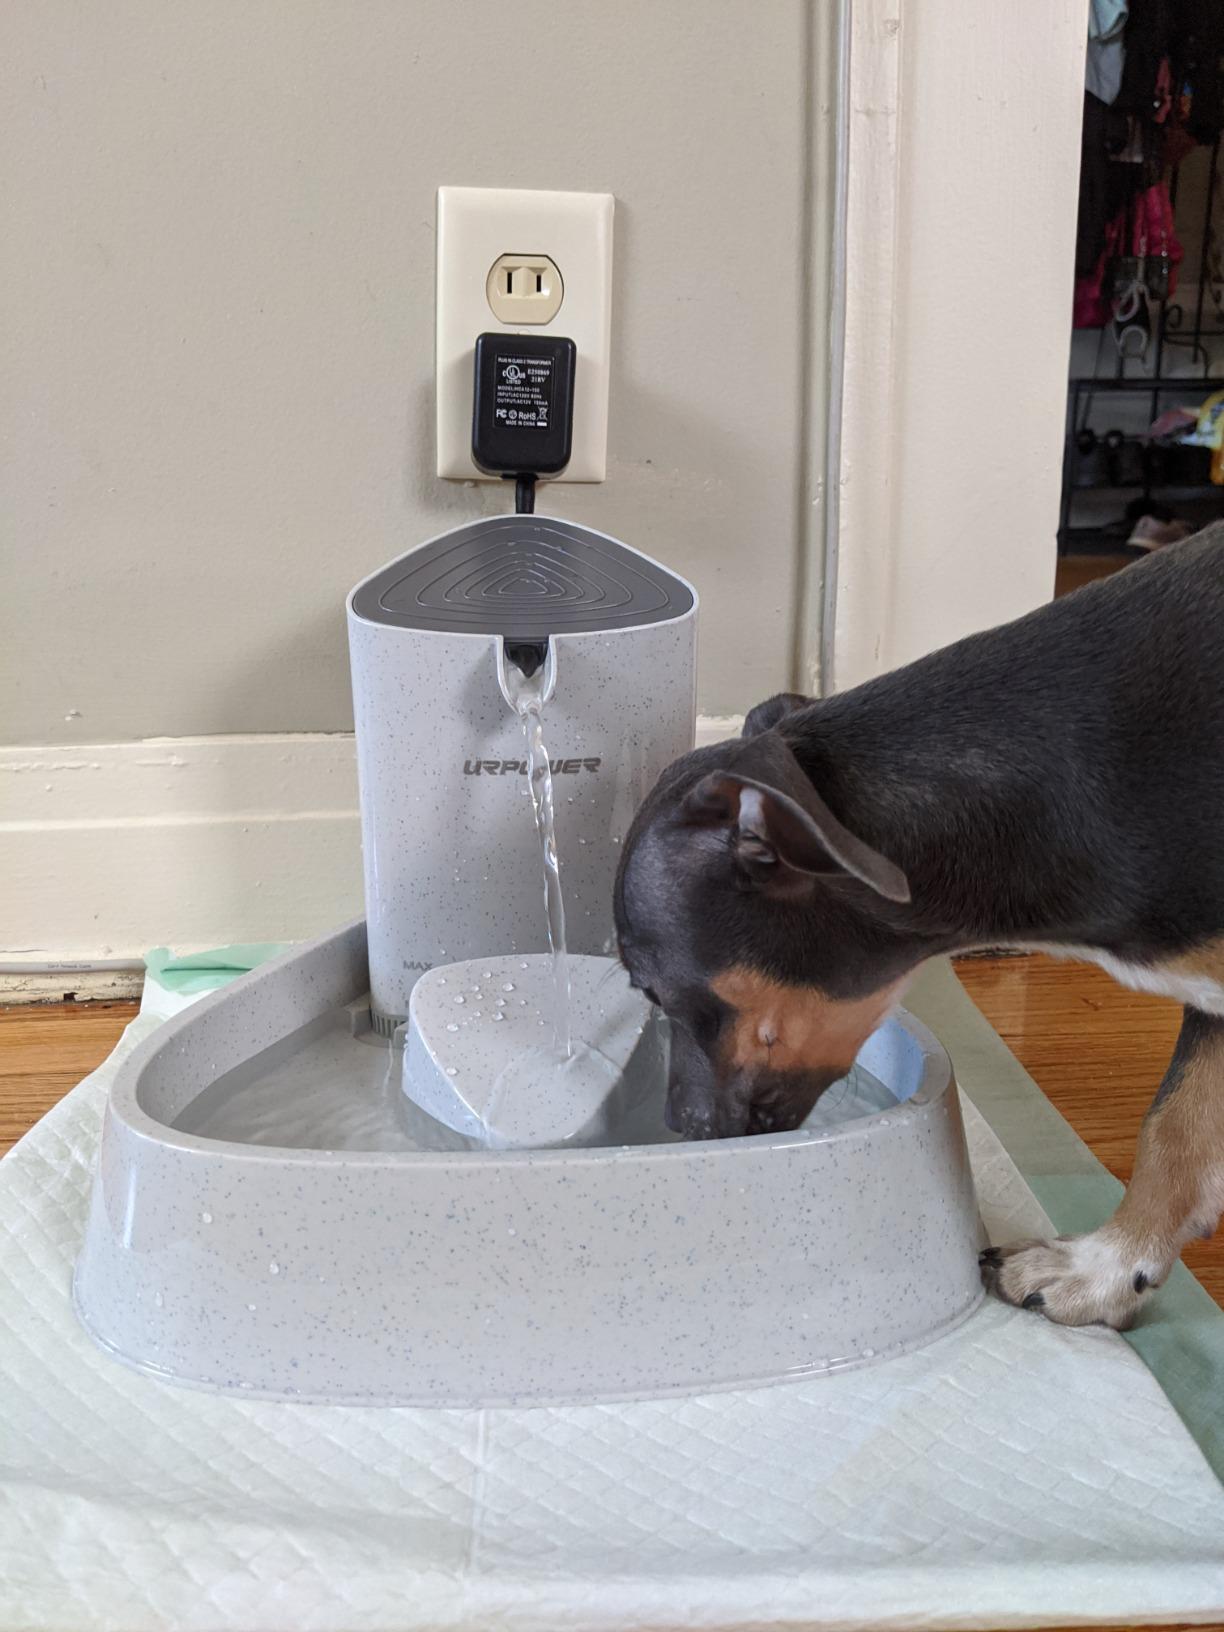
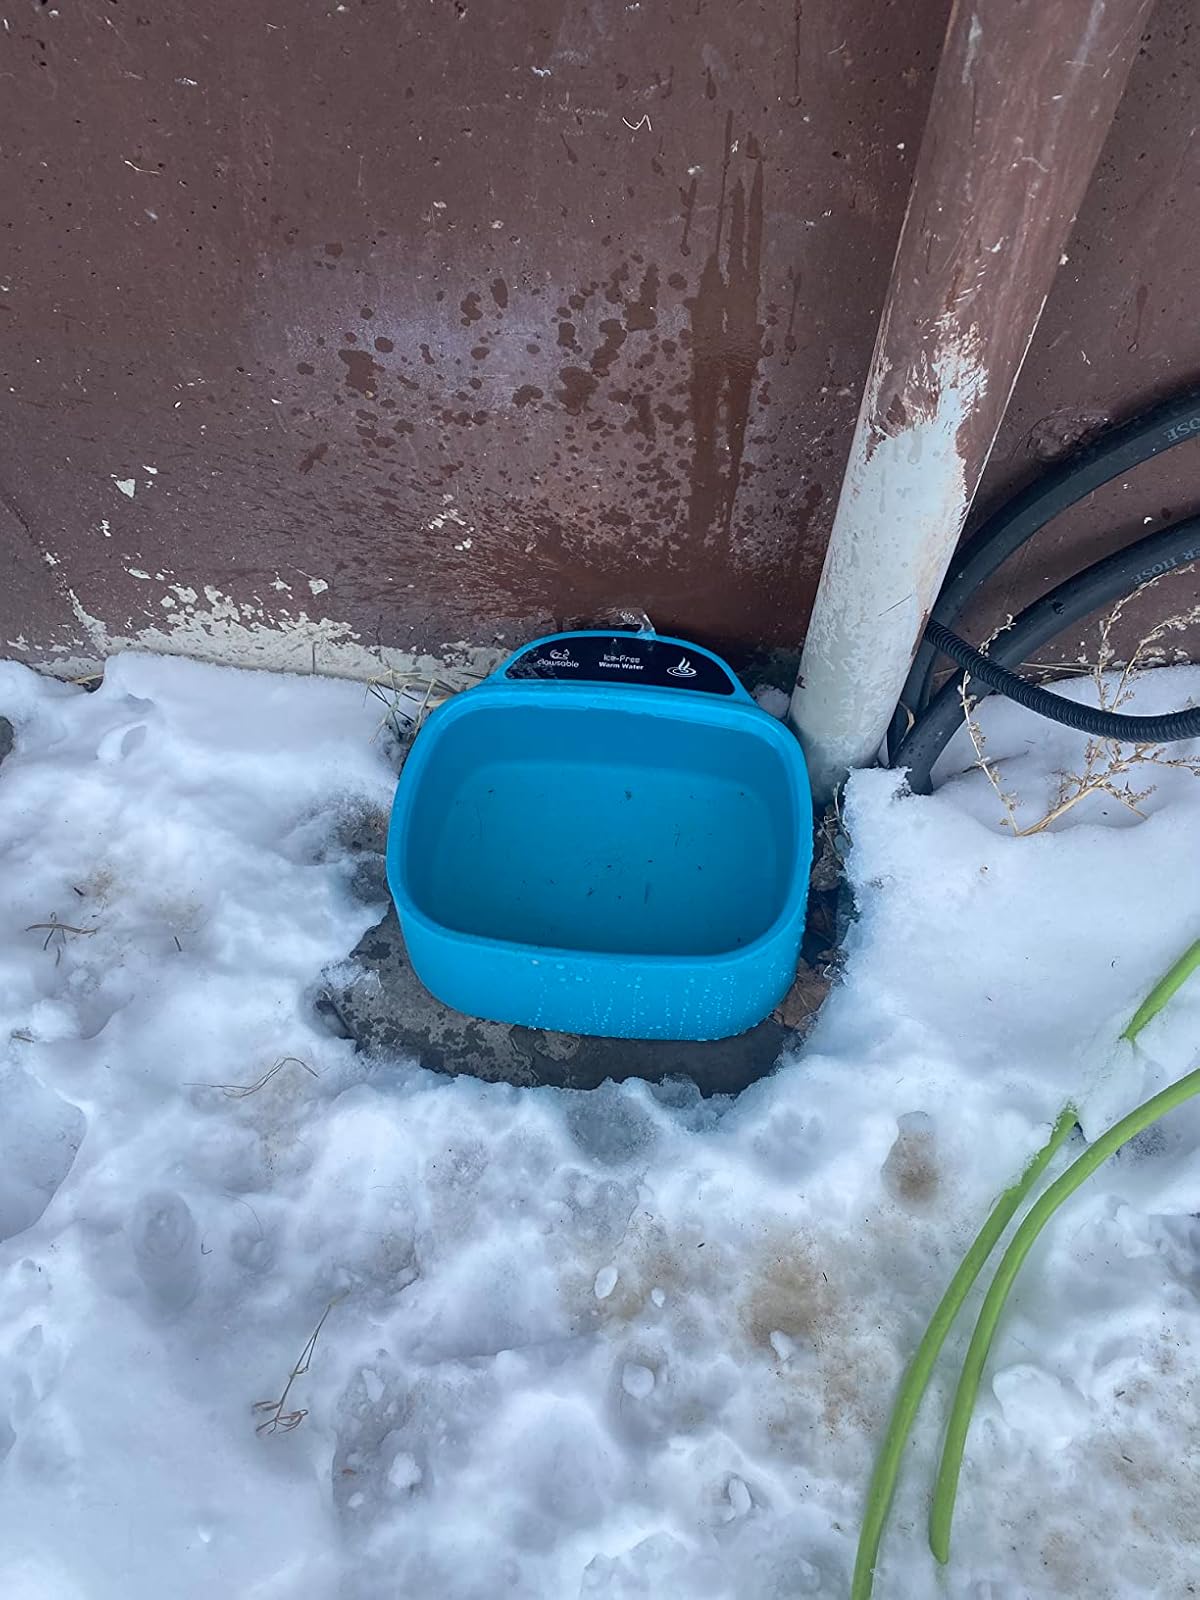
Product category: items_bowl
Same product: no